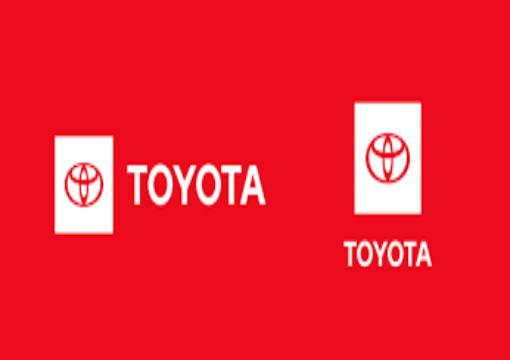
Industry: Transportation